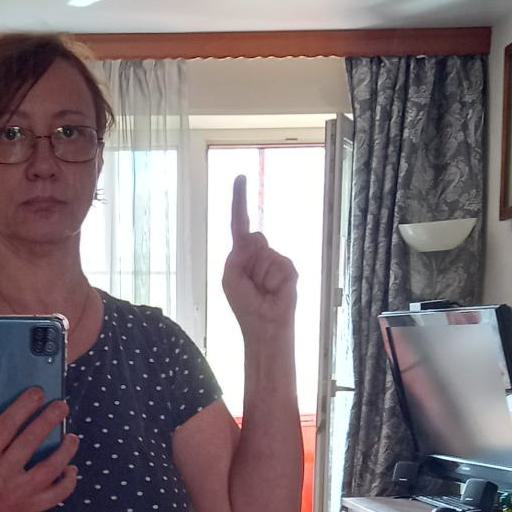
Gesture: one